Saint Joseph the Patriarch Church (Batangas)

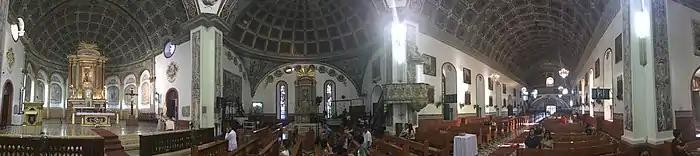
Church interior panorama

In 1968 Fr. Lucio Aguilar and his parochial vicar, Fr. Raymundo G. de la Cruz, began a major reconstruction. The leaking roof was repaired, the windows lowered for more ventilation, the altar area and communion rails redecorated, and new murals painted. This was concluded by a blessing on April 26, 1970.